Bunaken National Park

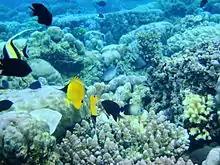
Bunaken National Marine Park

A very rich coral ecosystem covers most of Bunaken National Park, dominated by fringing reef and barrier reef corals. There are about 390 species of coral recorded in the waters of the Park. A distinct feature is a 25–50 metre vertical coral wall which is inhabited by 13 coral genera. The seaweeds that can be found here include "Caulerpa", "Halimeda", and "Padina pavonica" species. At the same time, the dominant seagrasses, in particular in the islands of Montehage and Nain, are "Thalassia hemprichii", "Enhallus acoroides", and "Thalassodendron ciliatum". The park is also abundant in different species of fish, marine mammals, and reptiles, birds, mollusks, and mangrove species.